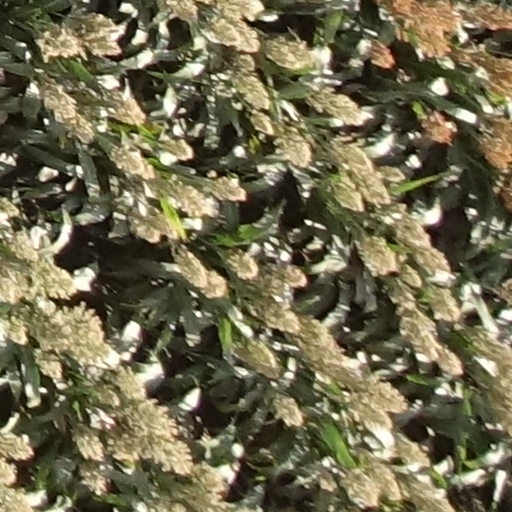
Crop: sorghum